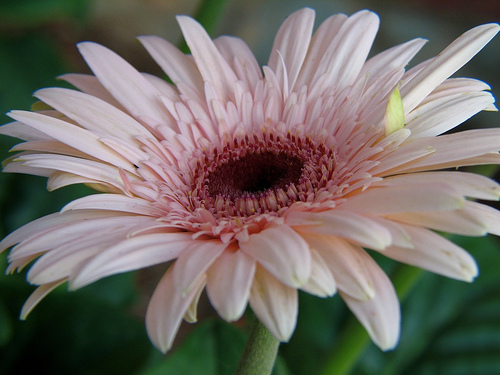
Flower: daisy